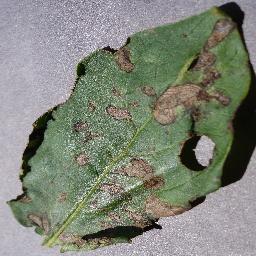
Etiqueta: Tizon_Temprano